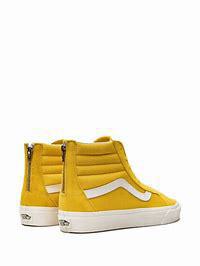
Brand: Vans
Model: SK8 Hi Reissue